Killing of Andy Lopez

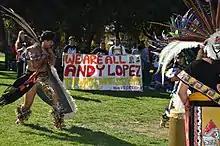
2013 "Justice 4 Andy" rally

On November 26, 2013, several people were detained during protests in Santa Rosa. A dozen demonstrators were cited for blocking traffic, and one demonstrator was